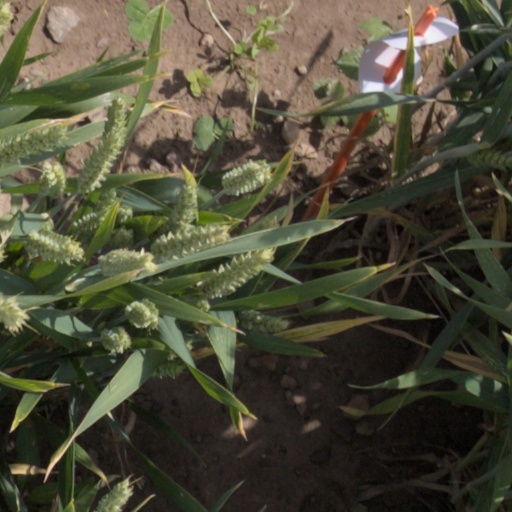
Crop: wheat